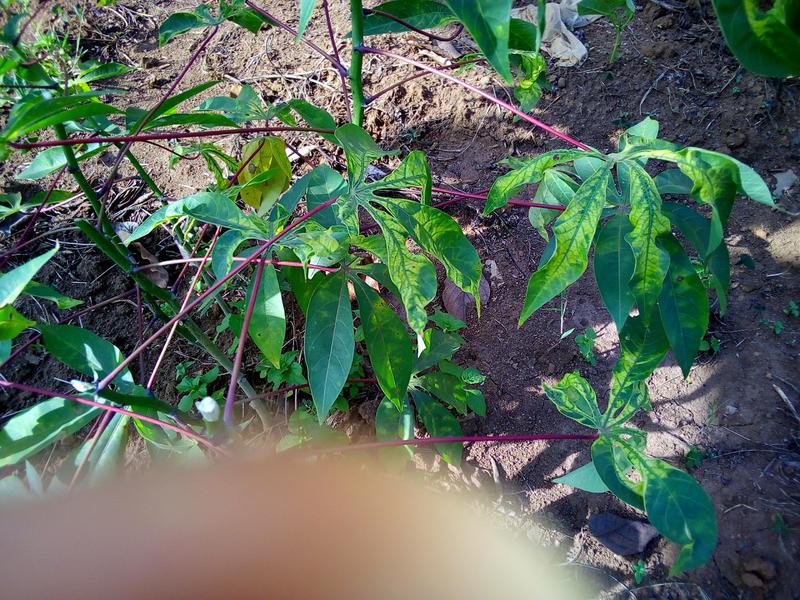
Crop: cassava
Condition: mosaic_disease